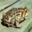
Label: frog